Kyustendil

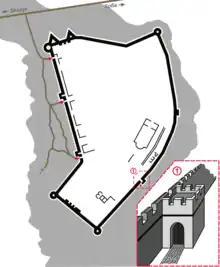
Plan of the fortress Velbazhd

In the 1st century AD, it was administratively part of Macedonia. Later the city was part of the province of Dacia Mediterranea and the third largest city in the province.